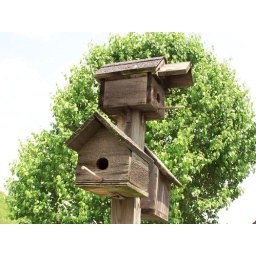
This is the same bird houses as the one in the winter shot only in summer